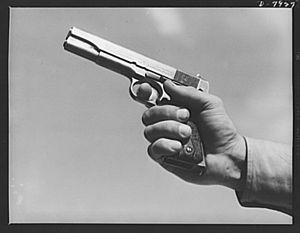
Le M1911 est un pistolet semi-automatique à platine simple action, avec un chargement par recul. Il a été le pistolet des Forces armées des États-Unis pendant 74 ans, de 1911 à 1985. Les modèles civils et la plupart des modèles livrés aux forces américaines étaient fabriqués par la Colt's Patent Fire Arms Manufacturing Company, à Hartford, dans le Connecticut. Le M1911 est une des rares armes à avoir été utilisé massivement lors des 2 guerres mondiales.